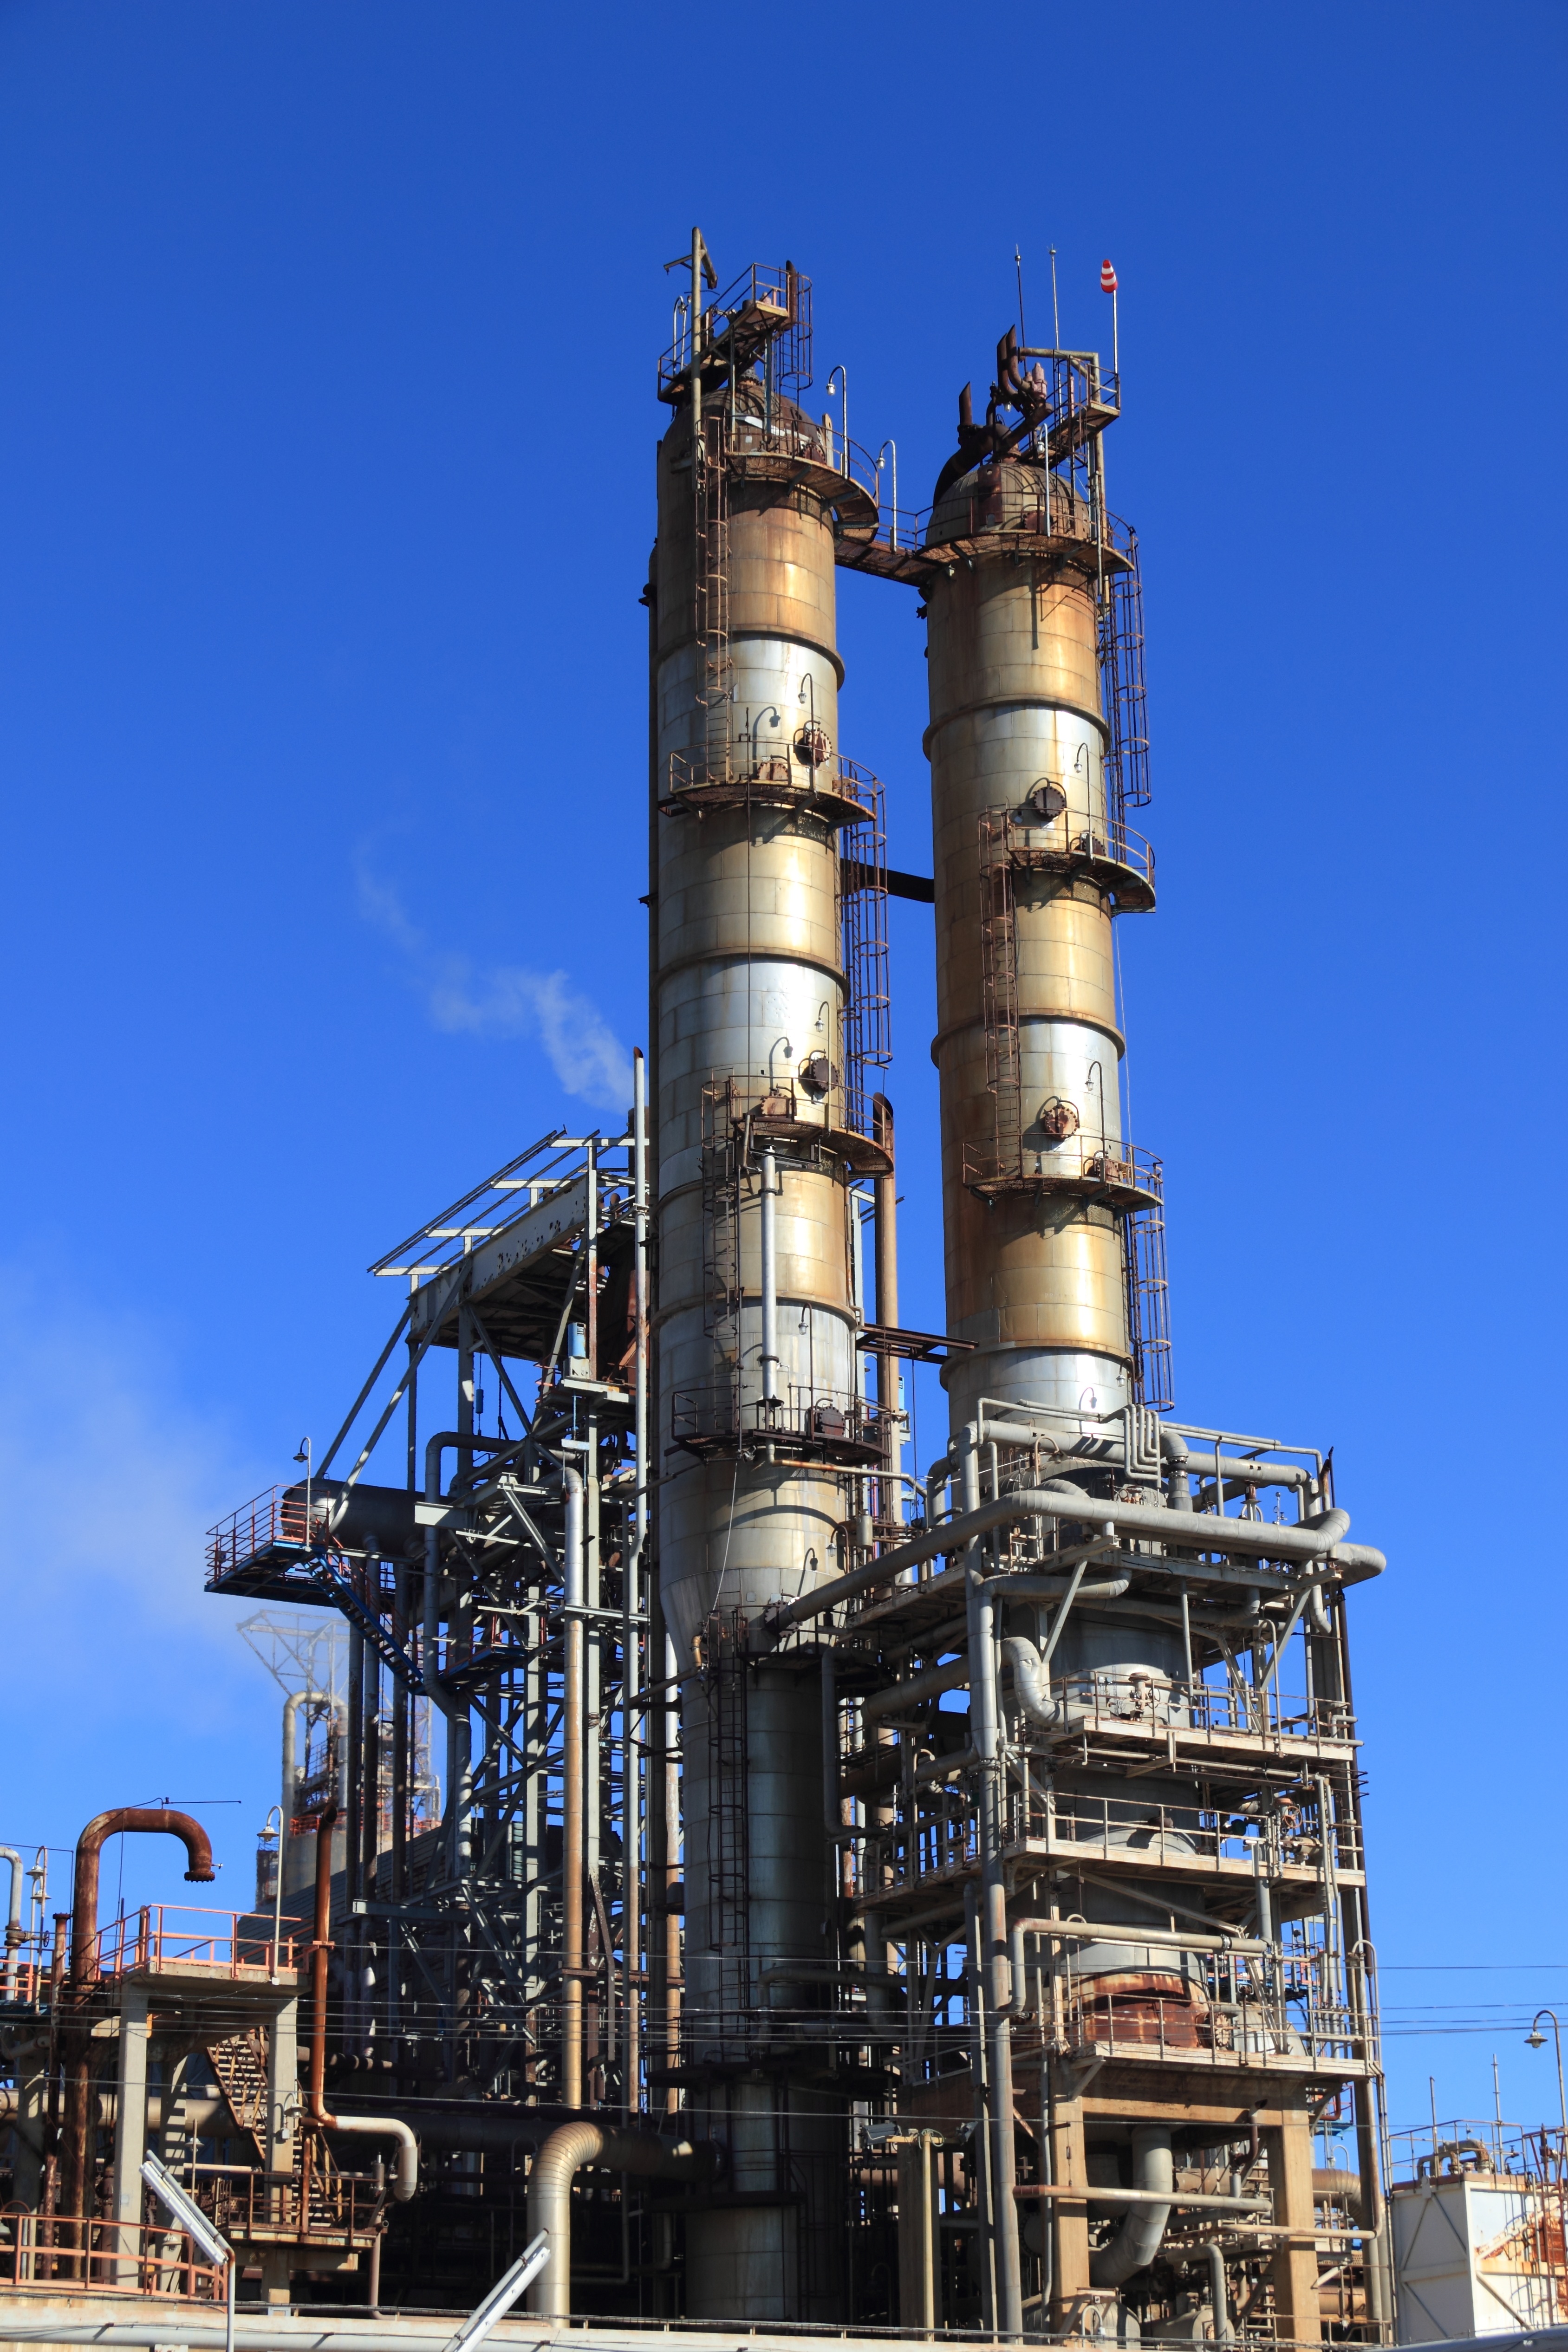
plant, vehicle, tower, equipment, industry, spain, production, petroleum